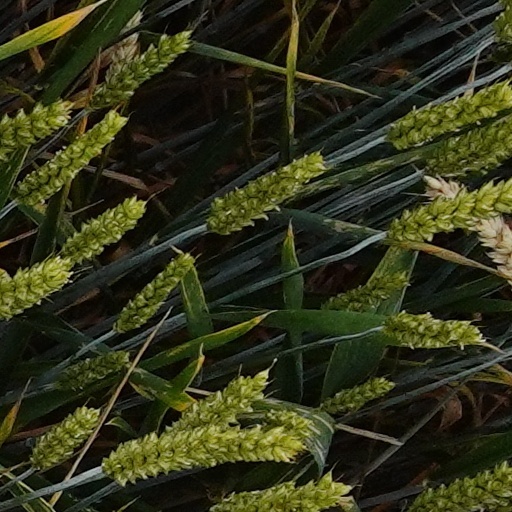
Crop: wheat